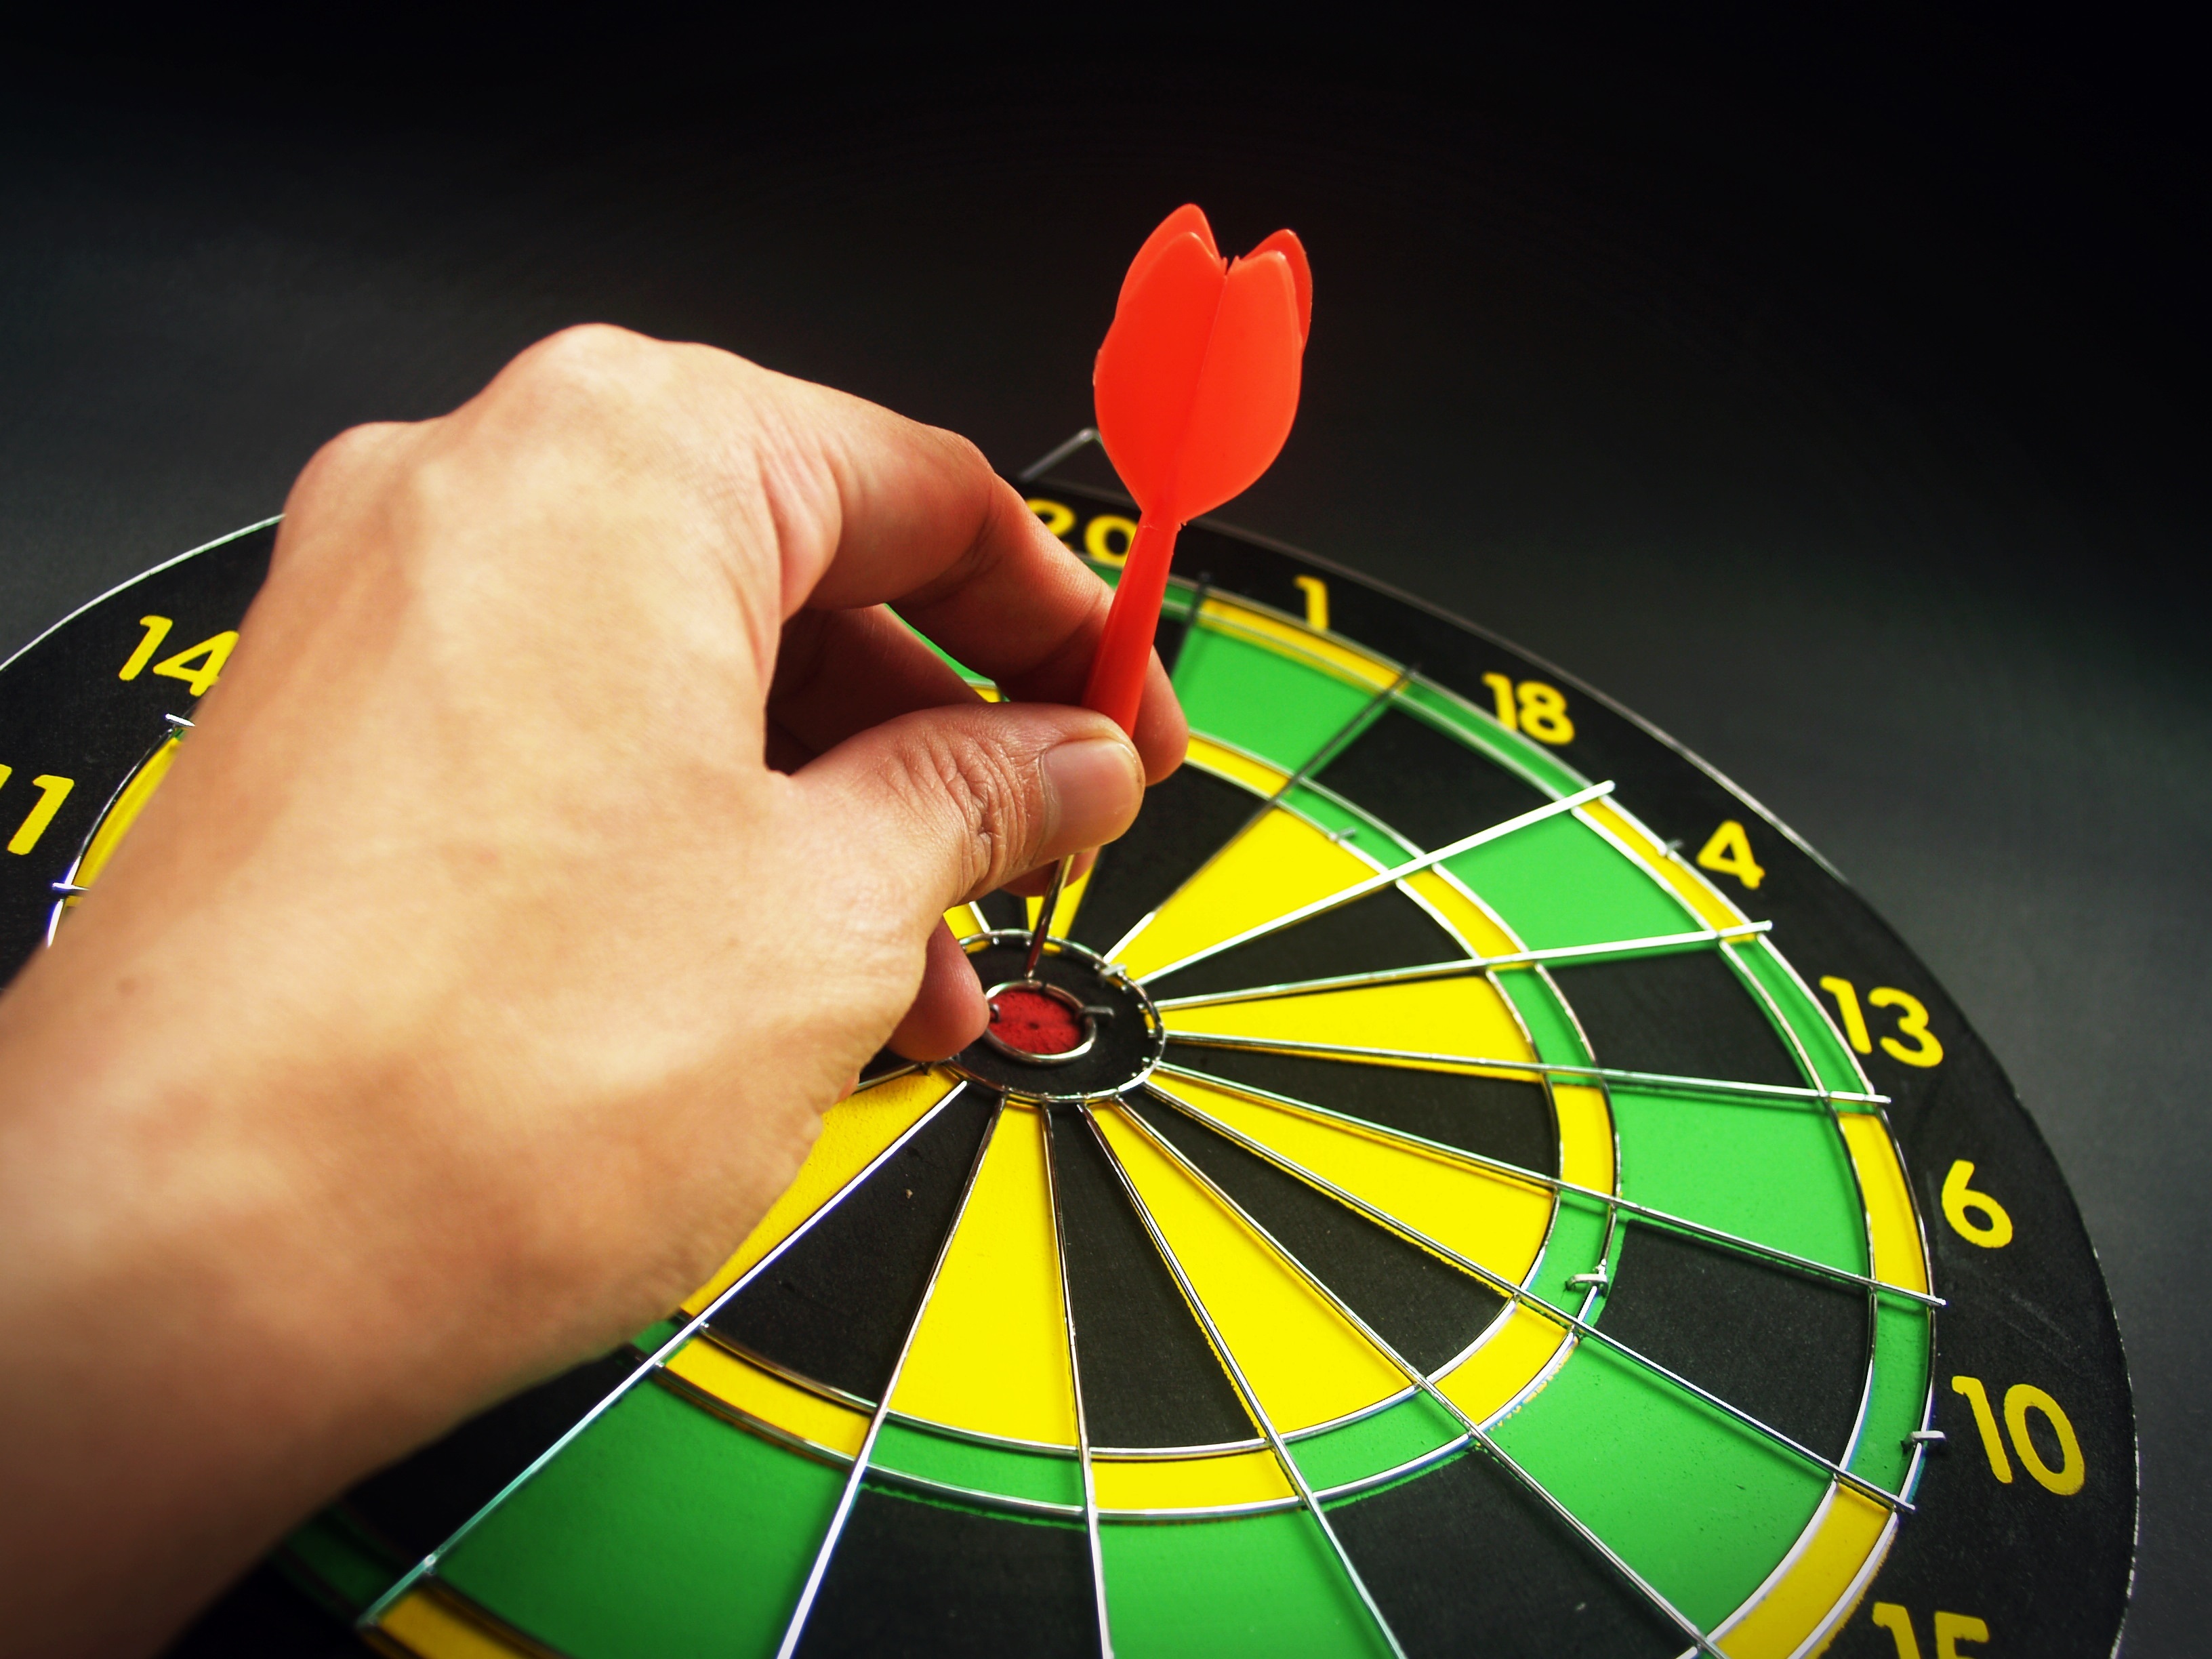
board, game, recreation, black, point, closeup, skill, goal, hipster, close up, throw, bull, competition, arrow, one, focus, sports, single, eye, strategy, shot, center, s, games, luck, perfection, winner, selective, target, aim, victory, darts, success, snooker, perfect, score, winning, achievement, aiming, accuracy, hit, dart, successful, achieve, precise, bullseye, dartboard, sisal, indoor games and sports, carom billiards